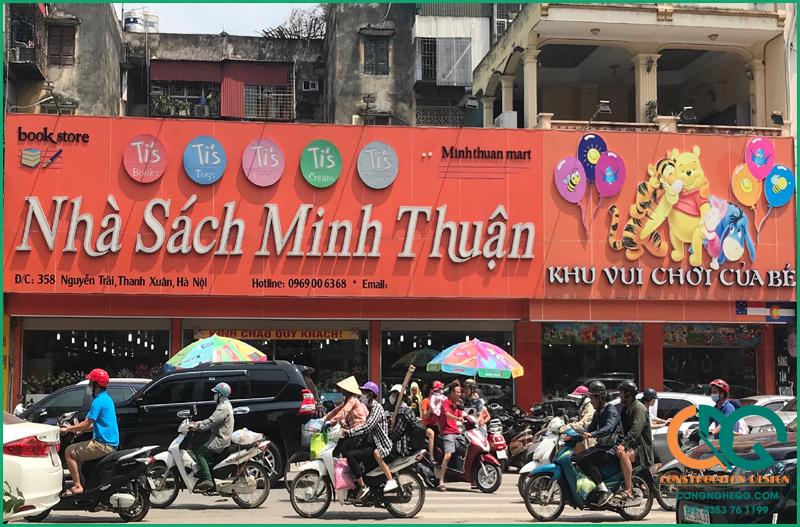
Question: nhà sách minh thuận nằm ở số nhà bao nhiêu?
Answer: số 358